Battle of Cape Rachado

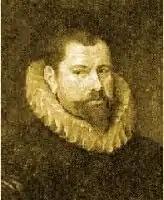
Cornelius Matelief de Jonge

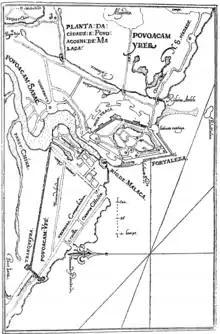
Portuguese Malacca and its surroundings in 1606

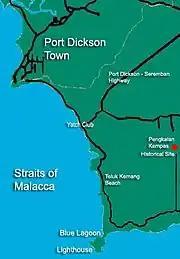
Location of the lighthouse of Cape Rachado and town of Port Dickson

Matelief de Jonge started the assault by besieging the fortress and city of Malacca. He was hoping that by blockading and cutting the supplies to the Portuguese, prolonged hunger and direct assault would force them to capitulate. However, this was not so, as their Johor allies were still unsure of the ability of the Dutch forces against Malacca and did not fully commit their resources to the attack, other than limited supplies and safe haven at their ports. The Dutch, with few soldiers, could not afford a land offensive against their well-entrenched opponent.